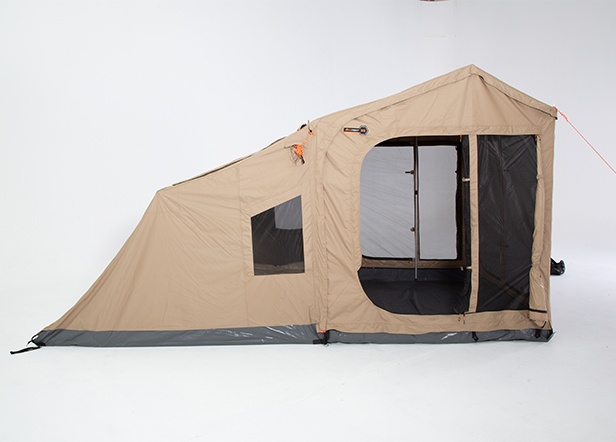
Oztent RX-5 Deluxe 2 Room Tent
Brand: Oztent
Category: Sporting Goods > Outdoor Recreation > Camping & Hiking > Tents > Domes